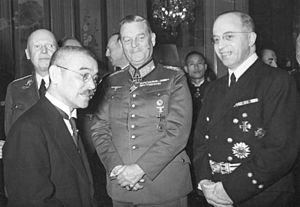
Avec des premiers contacts connus remontant au XVIIᵉ siècle, et traditionnellement amicaux, quoique parfois instables, les relations entre l'Allemagne et le Japon débutèrent en 1860 avec la première visite ambassadoriale du Japon en Prusse, une des nations cofondatrices de l'Empire allemand en 1871. Après une période d'intenses échanges d'étudiants à la fin du XIXᵉ siècle, les politiques impérialistes du Japon et de l'Allemagne ont causé un refroidissement des relations à cause d'aspirations hégémoniques contradictoires, une situation qui a atteint son paroxysme quand les deux États furent ennemis pendant la Première Guerre mondiale.